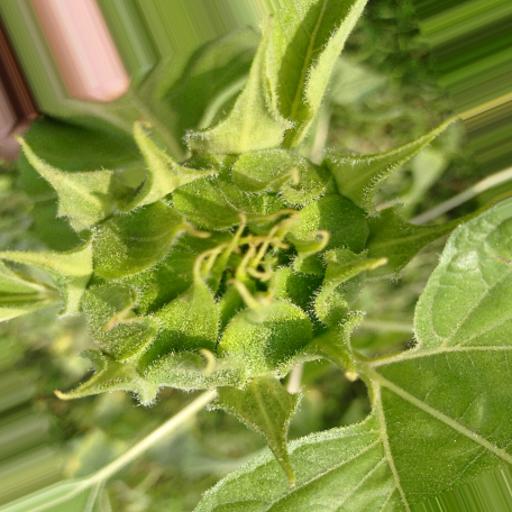
Label: Fresh_leaf